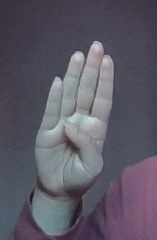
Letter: kaaf